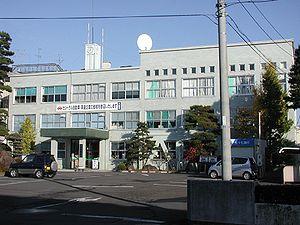
Ōsaki est une ville située dans la préfecture de Miyagi, au Japon.